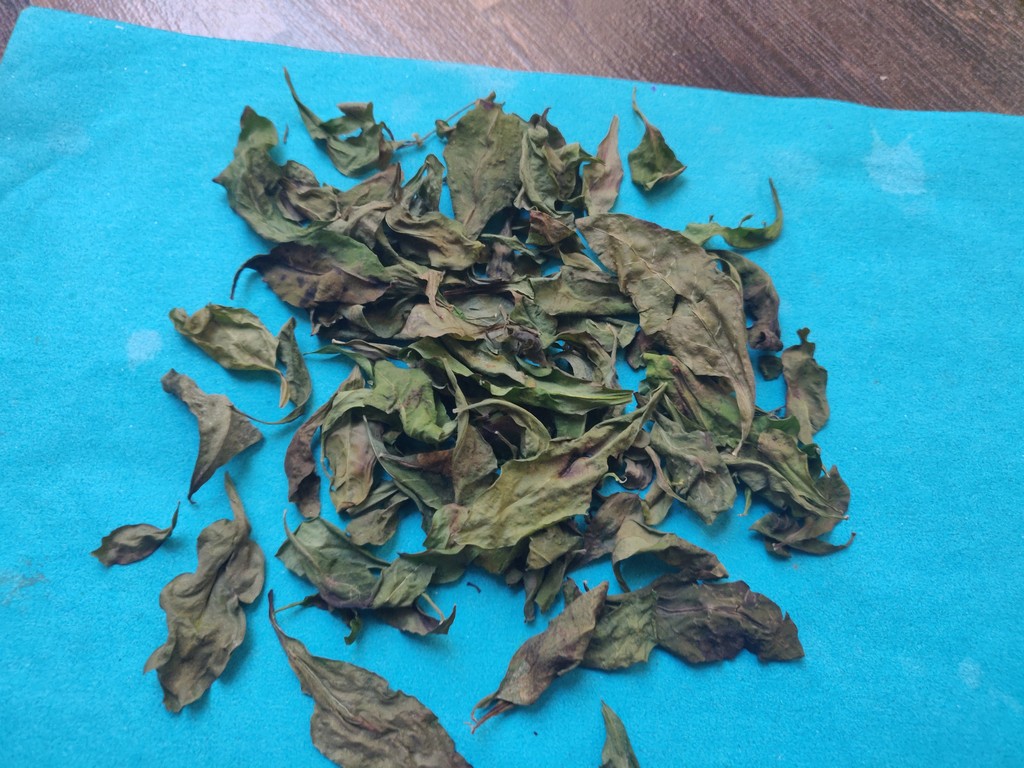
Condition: Dried
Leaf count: multiple
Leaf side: unknown